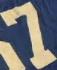
Number: 7